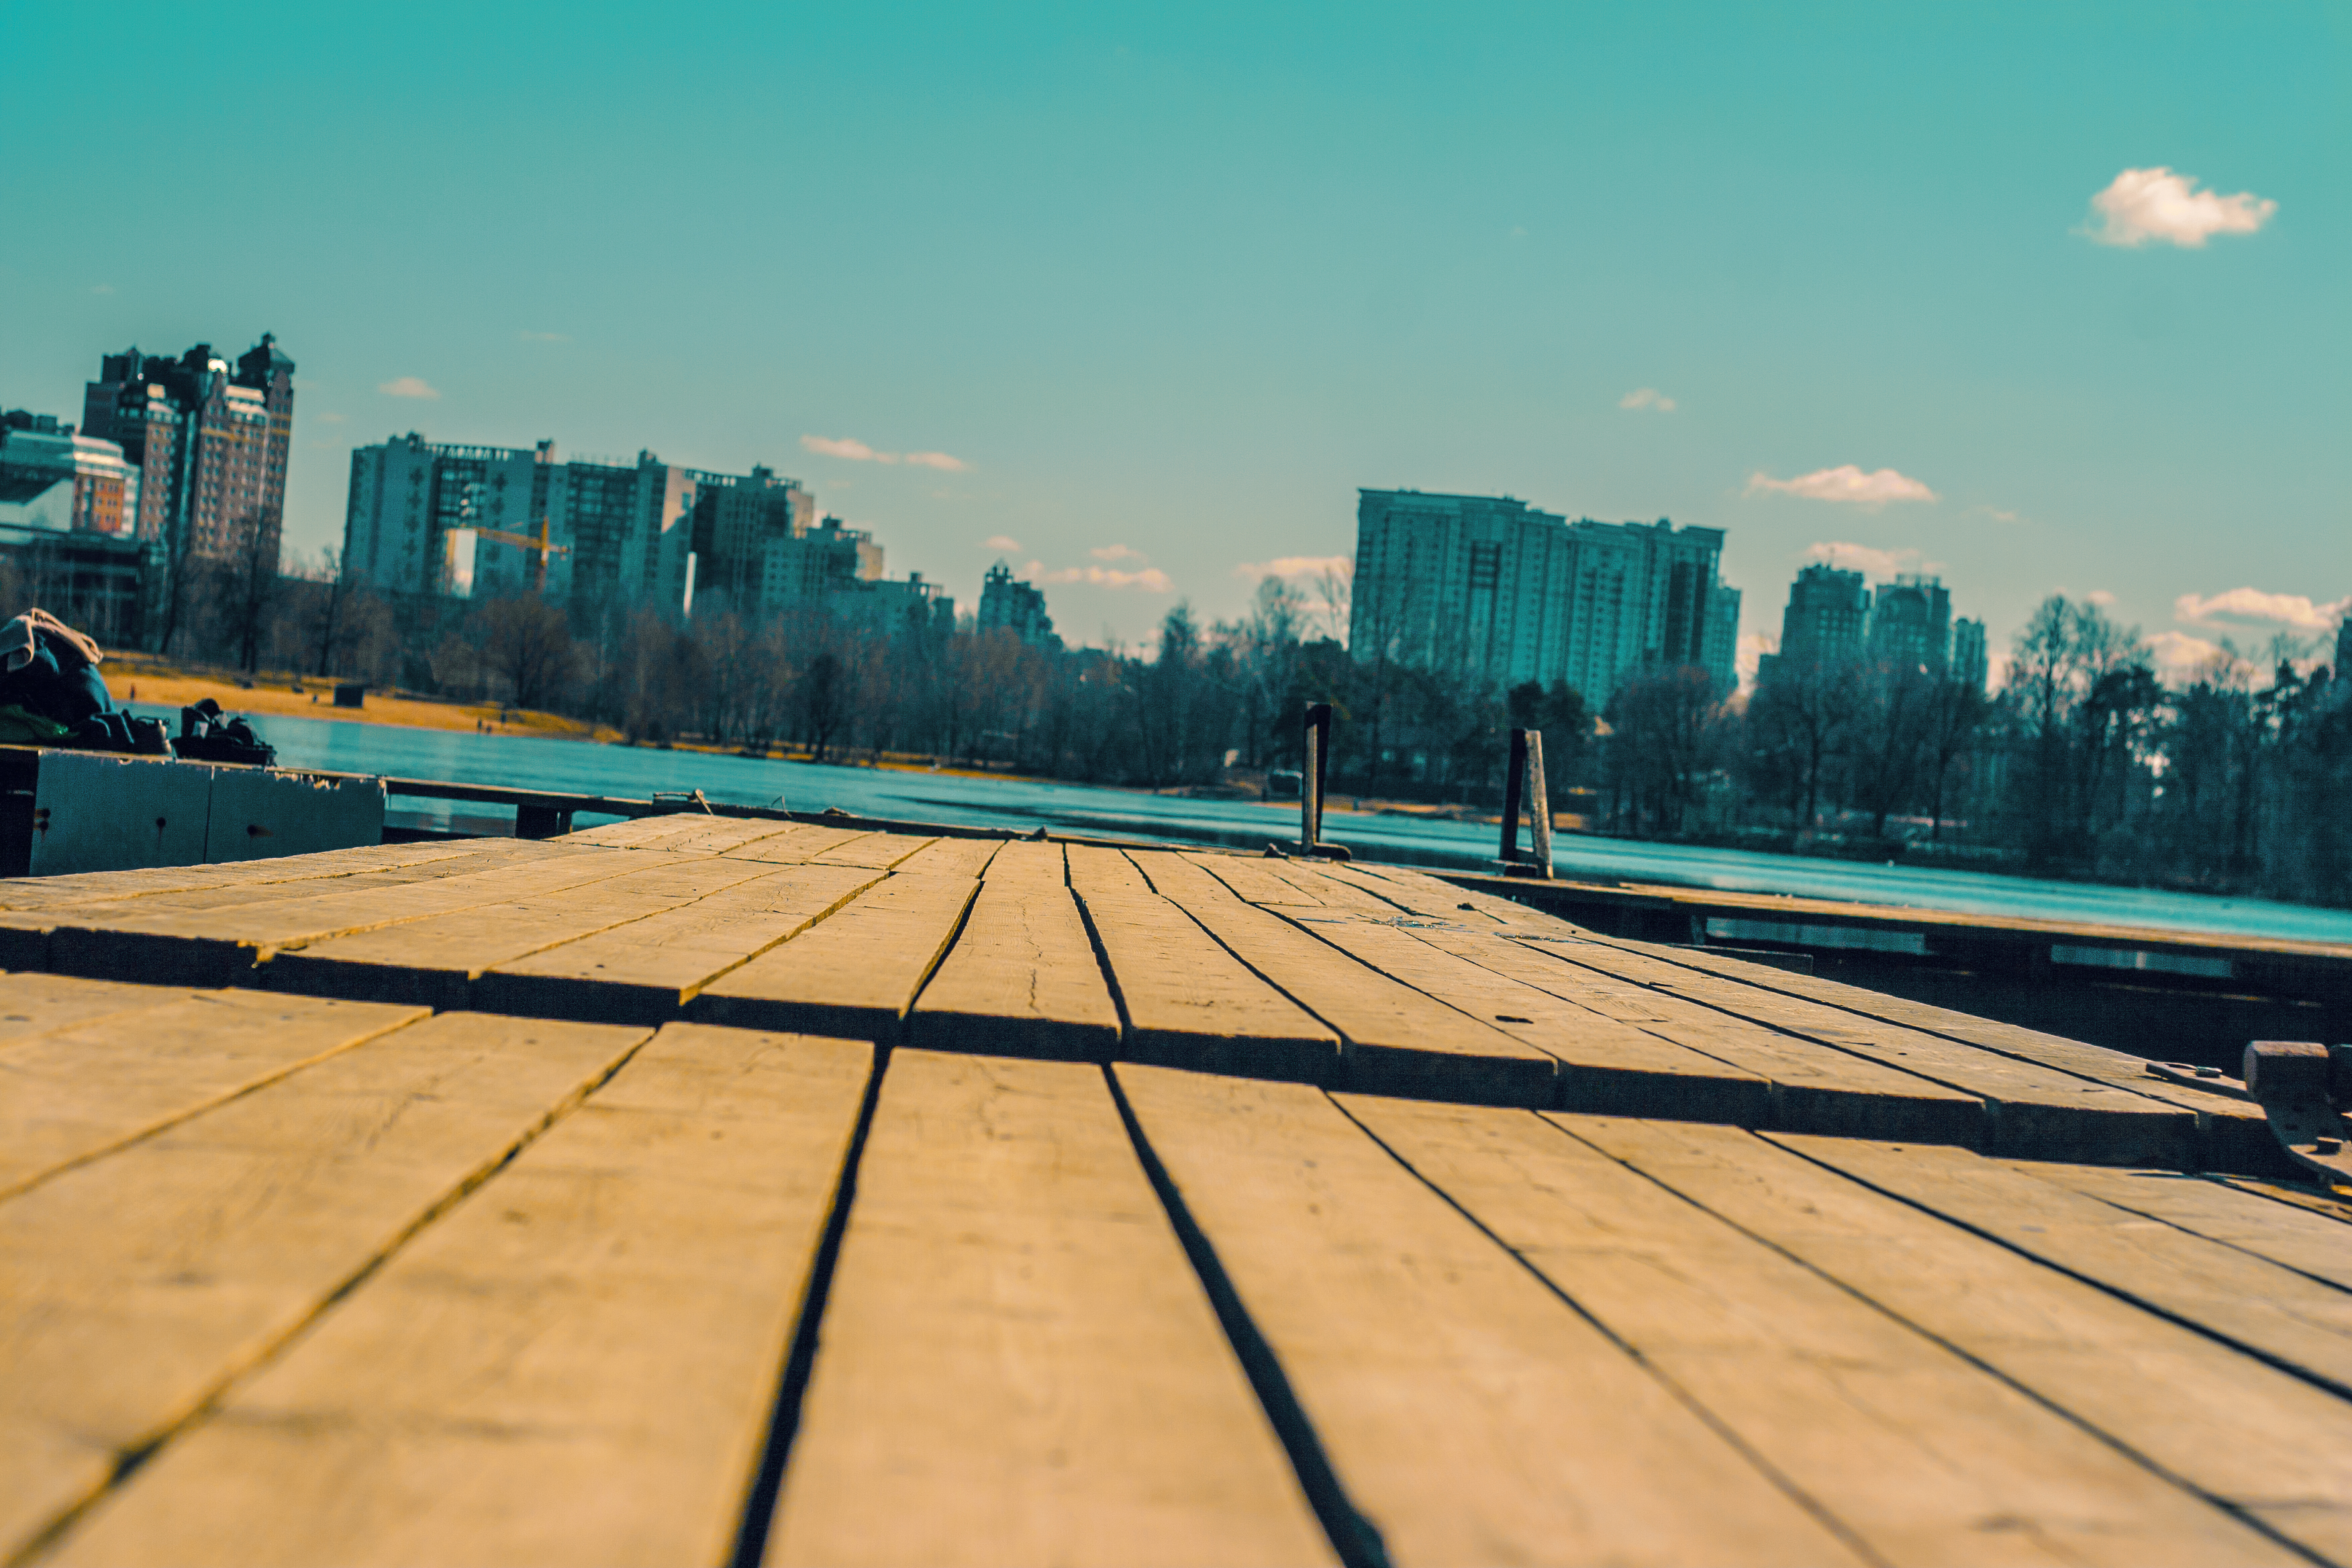
lake, pier, daytime, sky, urban area, city, cityscape, human settlement, skyline, line, skyscraper, downtown, metropolitan area, horizon, cloud, architecture, wood, tower block, roof, metropolis, road